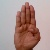
The image shows a hand gesture representing the letter 'B' in Indian Sign Language.